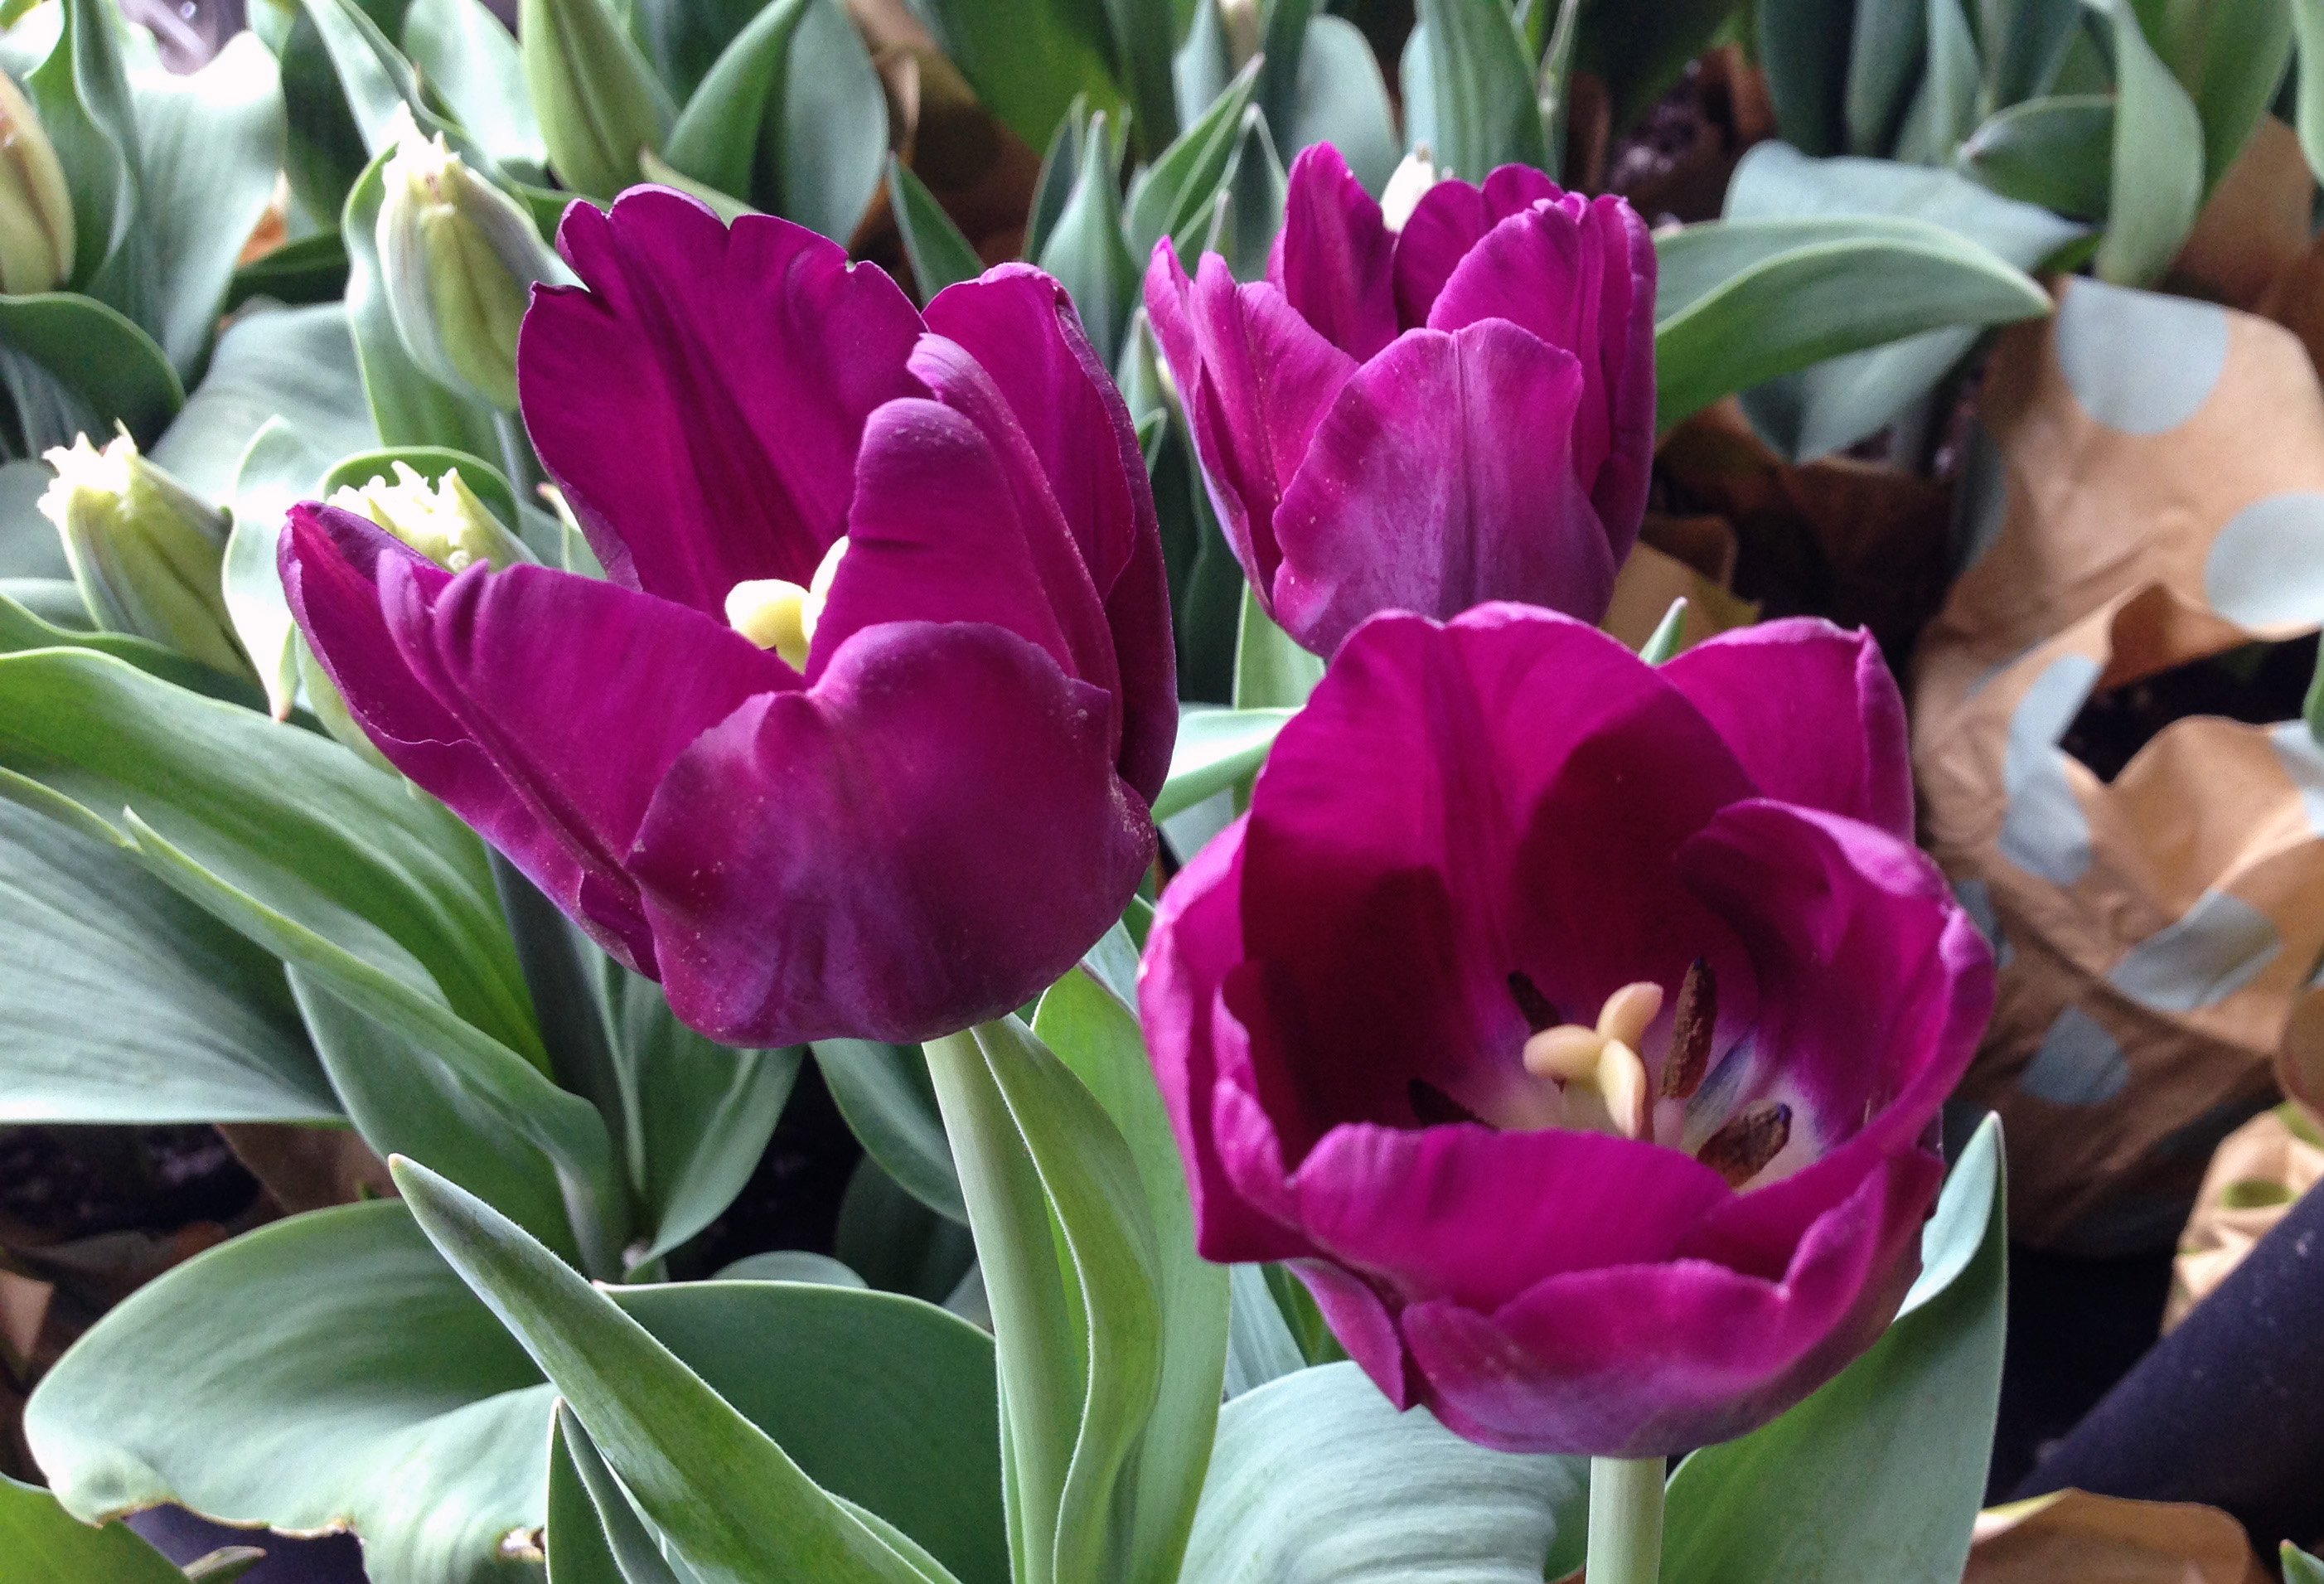
plant, flower, petal, tulip, flowering plant, land plant